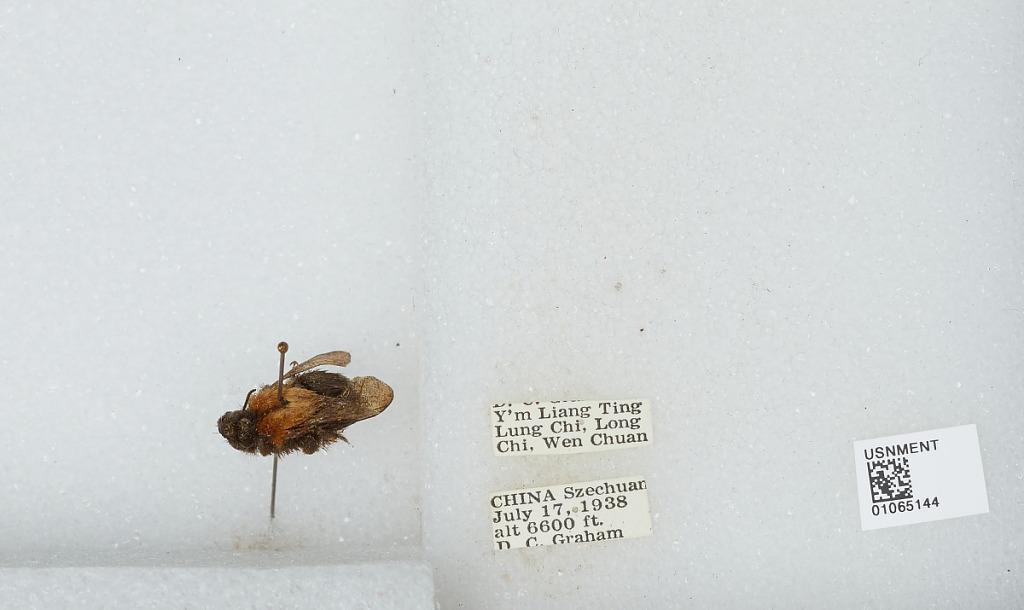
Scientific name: Bombus sp.
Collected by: D. Graham
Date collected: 1938-7-17
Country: China
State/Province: Sichuan
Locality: Y'm Liang Ting Lung Chi, Long Chi, Wen Chuan